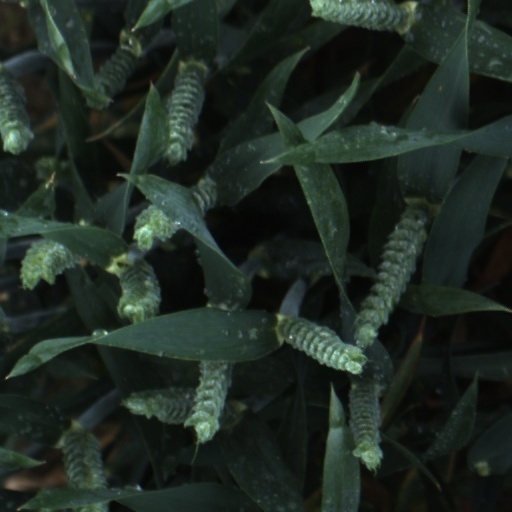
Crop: wheat